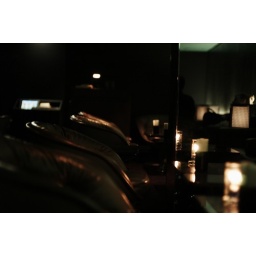
the hotel we were in had a really nice bar on the 45th floor with a fantastic view and a very nice ambience